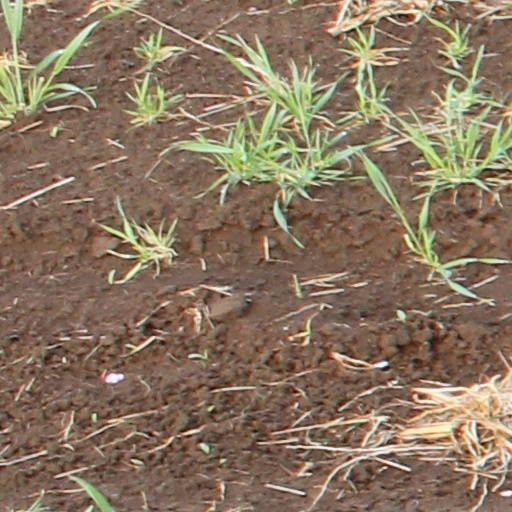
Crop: wheat